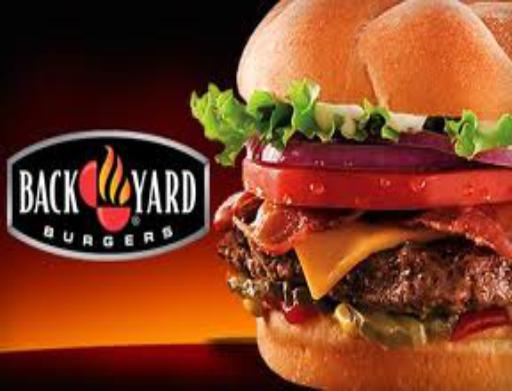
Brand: Back Yard Burgers
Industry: Food